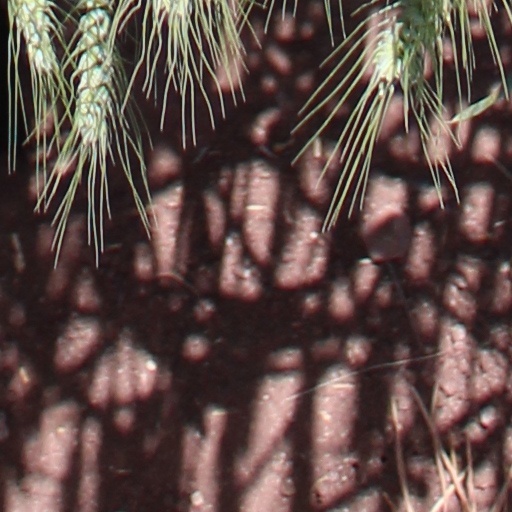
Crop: wheat